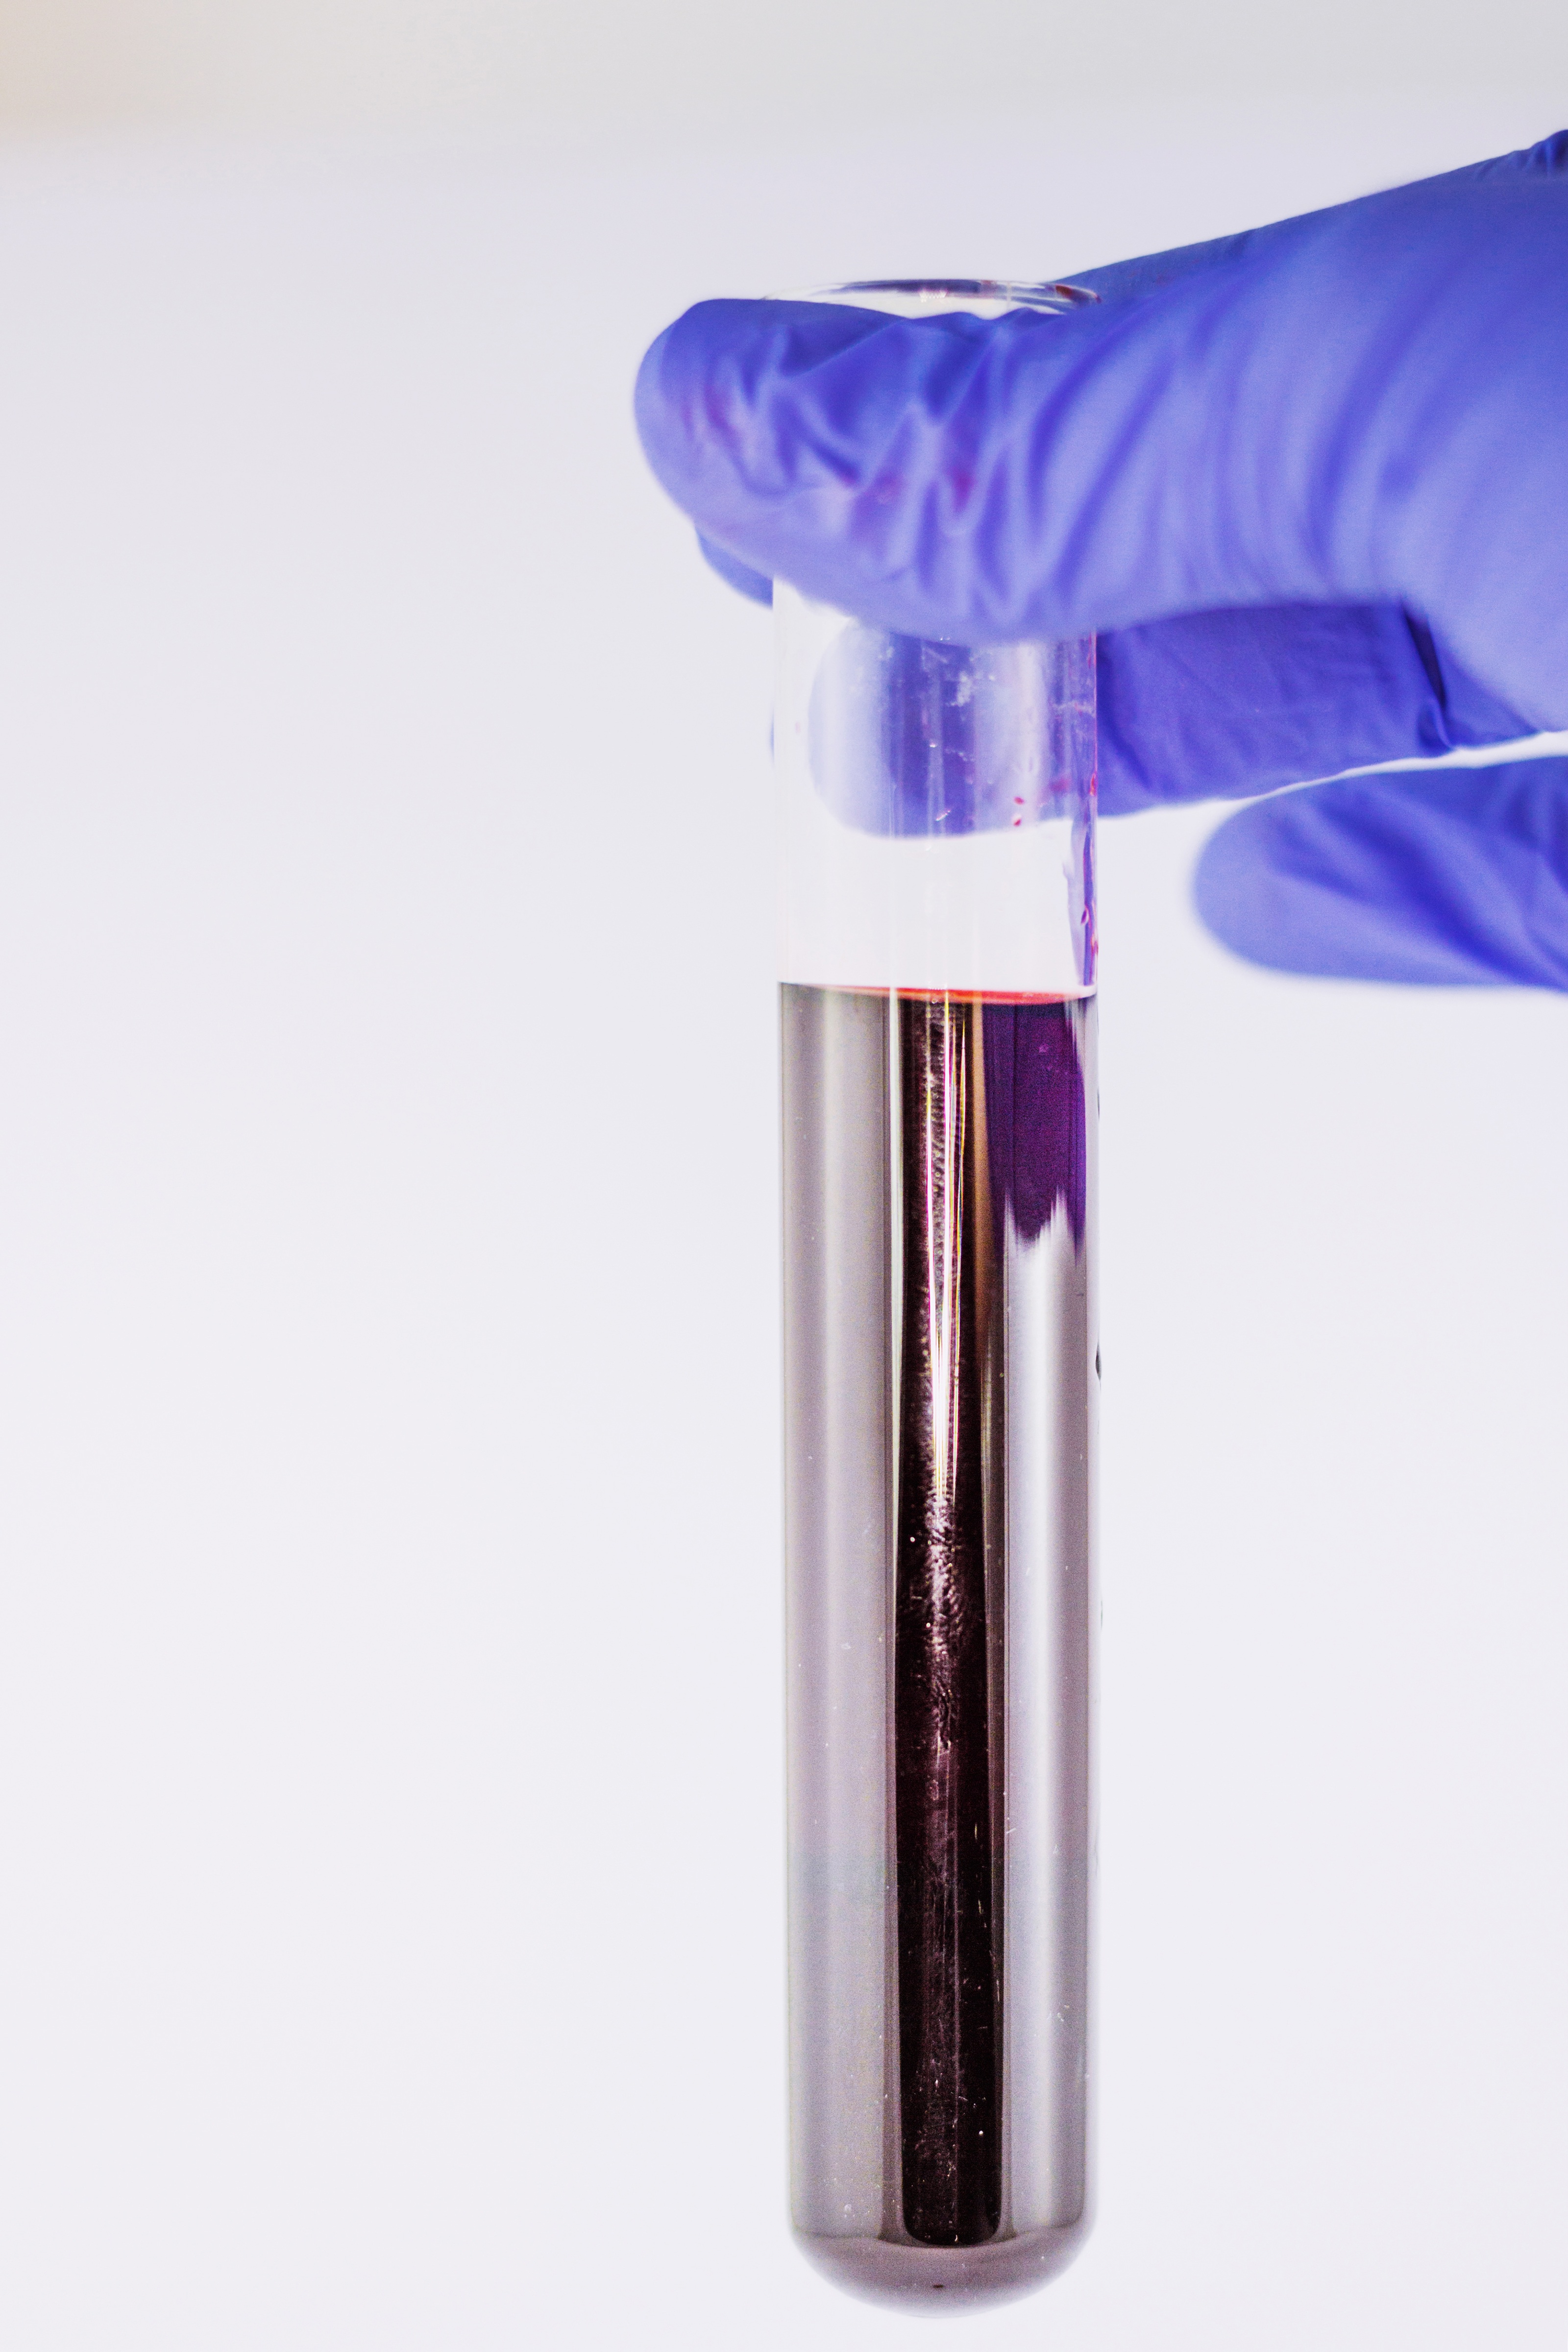
glove, tube, brush, bottle, product, blood, laboratory, hospital, download, rubber, medical, diagnosis, the test, attempts, diagnostics, diagnostician